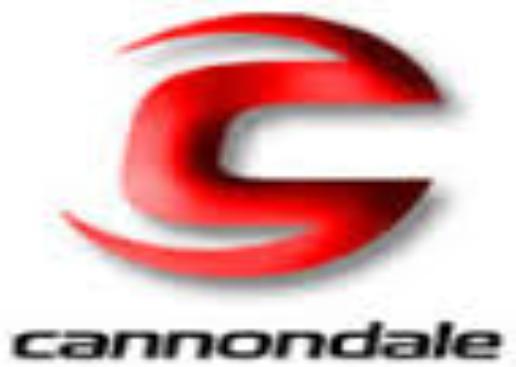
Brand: Cannondale
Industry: Transportation